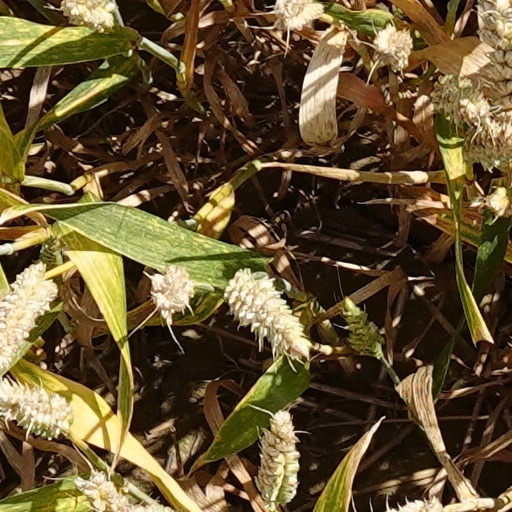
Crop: wheat